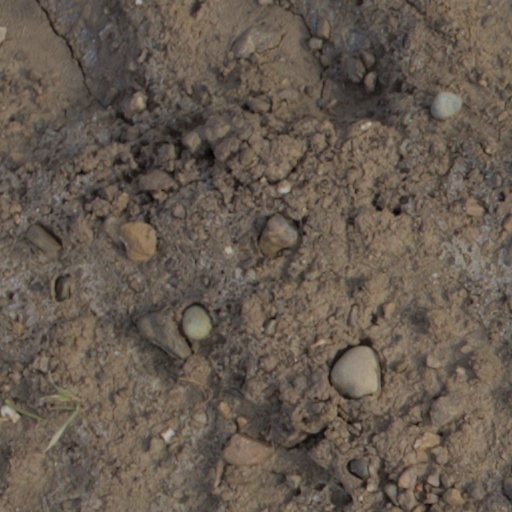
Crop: wheat